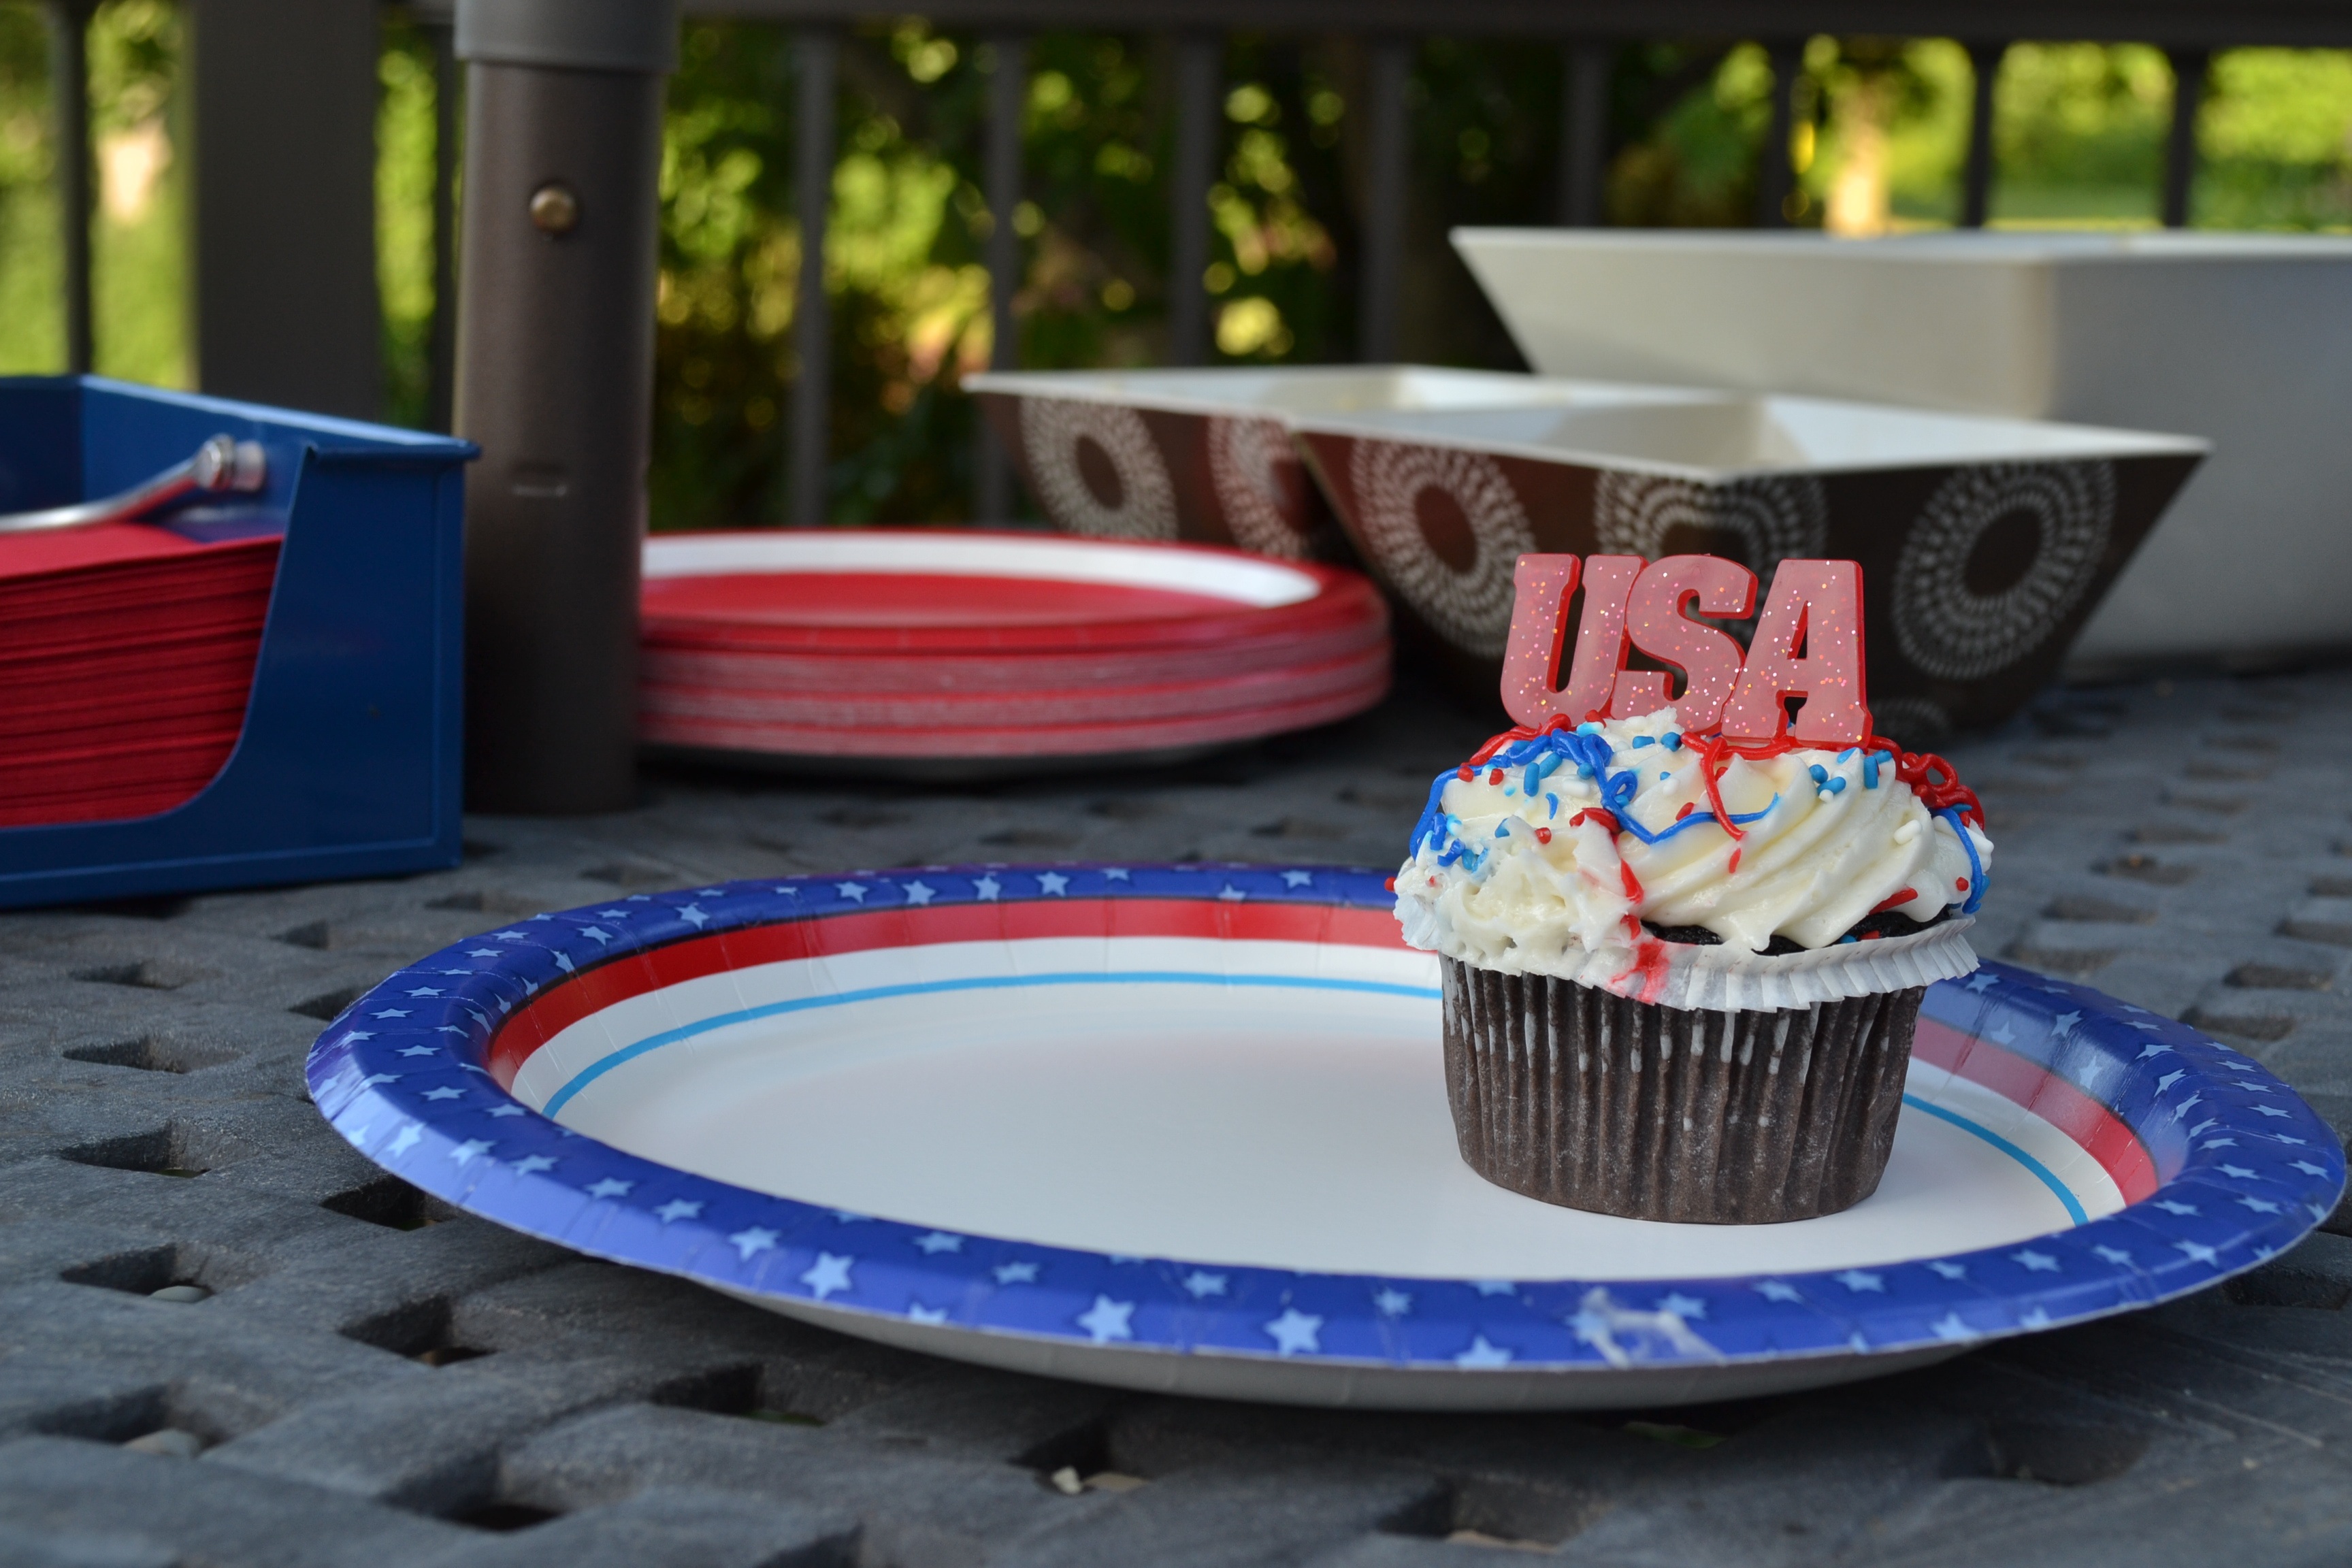
table, play, celebration, food, usa, america, united states of america, blue, cupcake, dessert, cake, festive, fourth of july, outdoors, july, sweets, icing, party